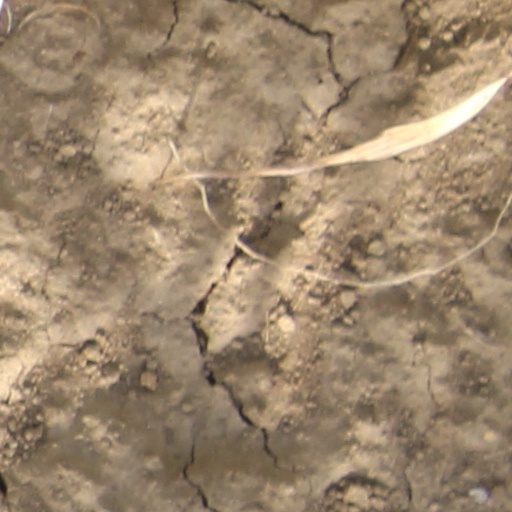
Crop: wheat